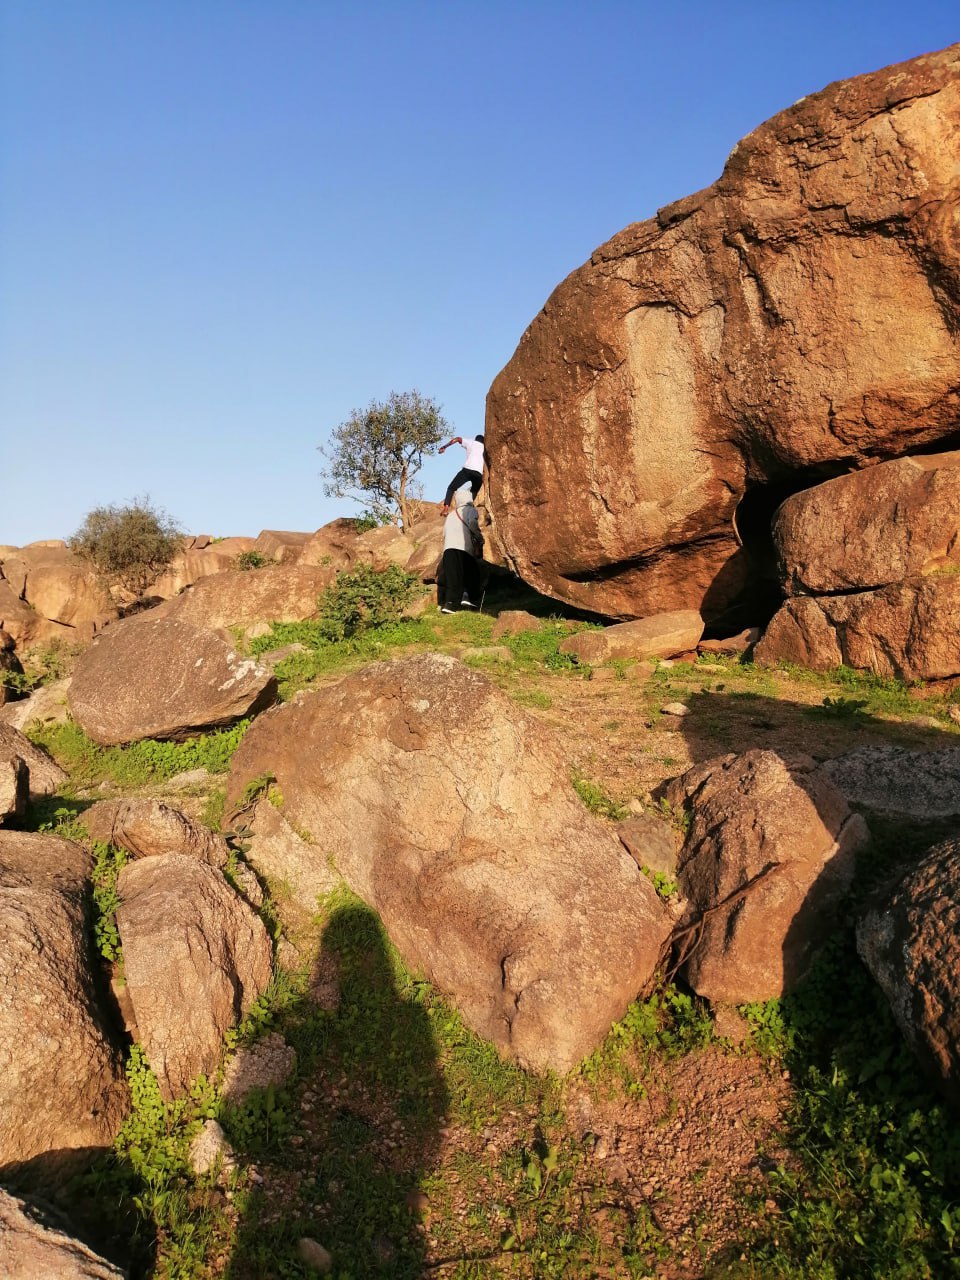
الوصف بالفصحى: شخصان يتسلقان صخوراً كبيرة في منطقة مفتوحة
الوصف بالعامية السودانية: زولين طالعين فوق صخور كبيرة في أرض مفتوحة
التصنيف: Nature & Landscape
التصنيف الفرعي: People and Landscape